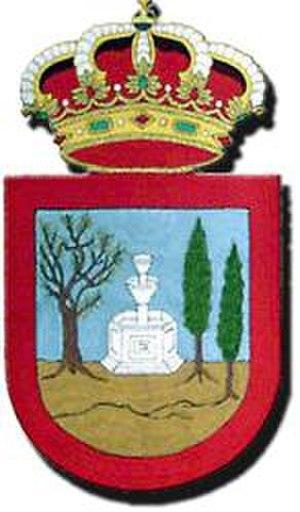
Honrubia est une commune d’Espagne, située dans la province de Cuenca, communauté autonome de Castille-La Manche.